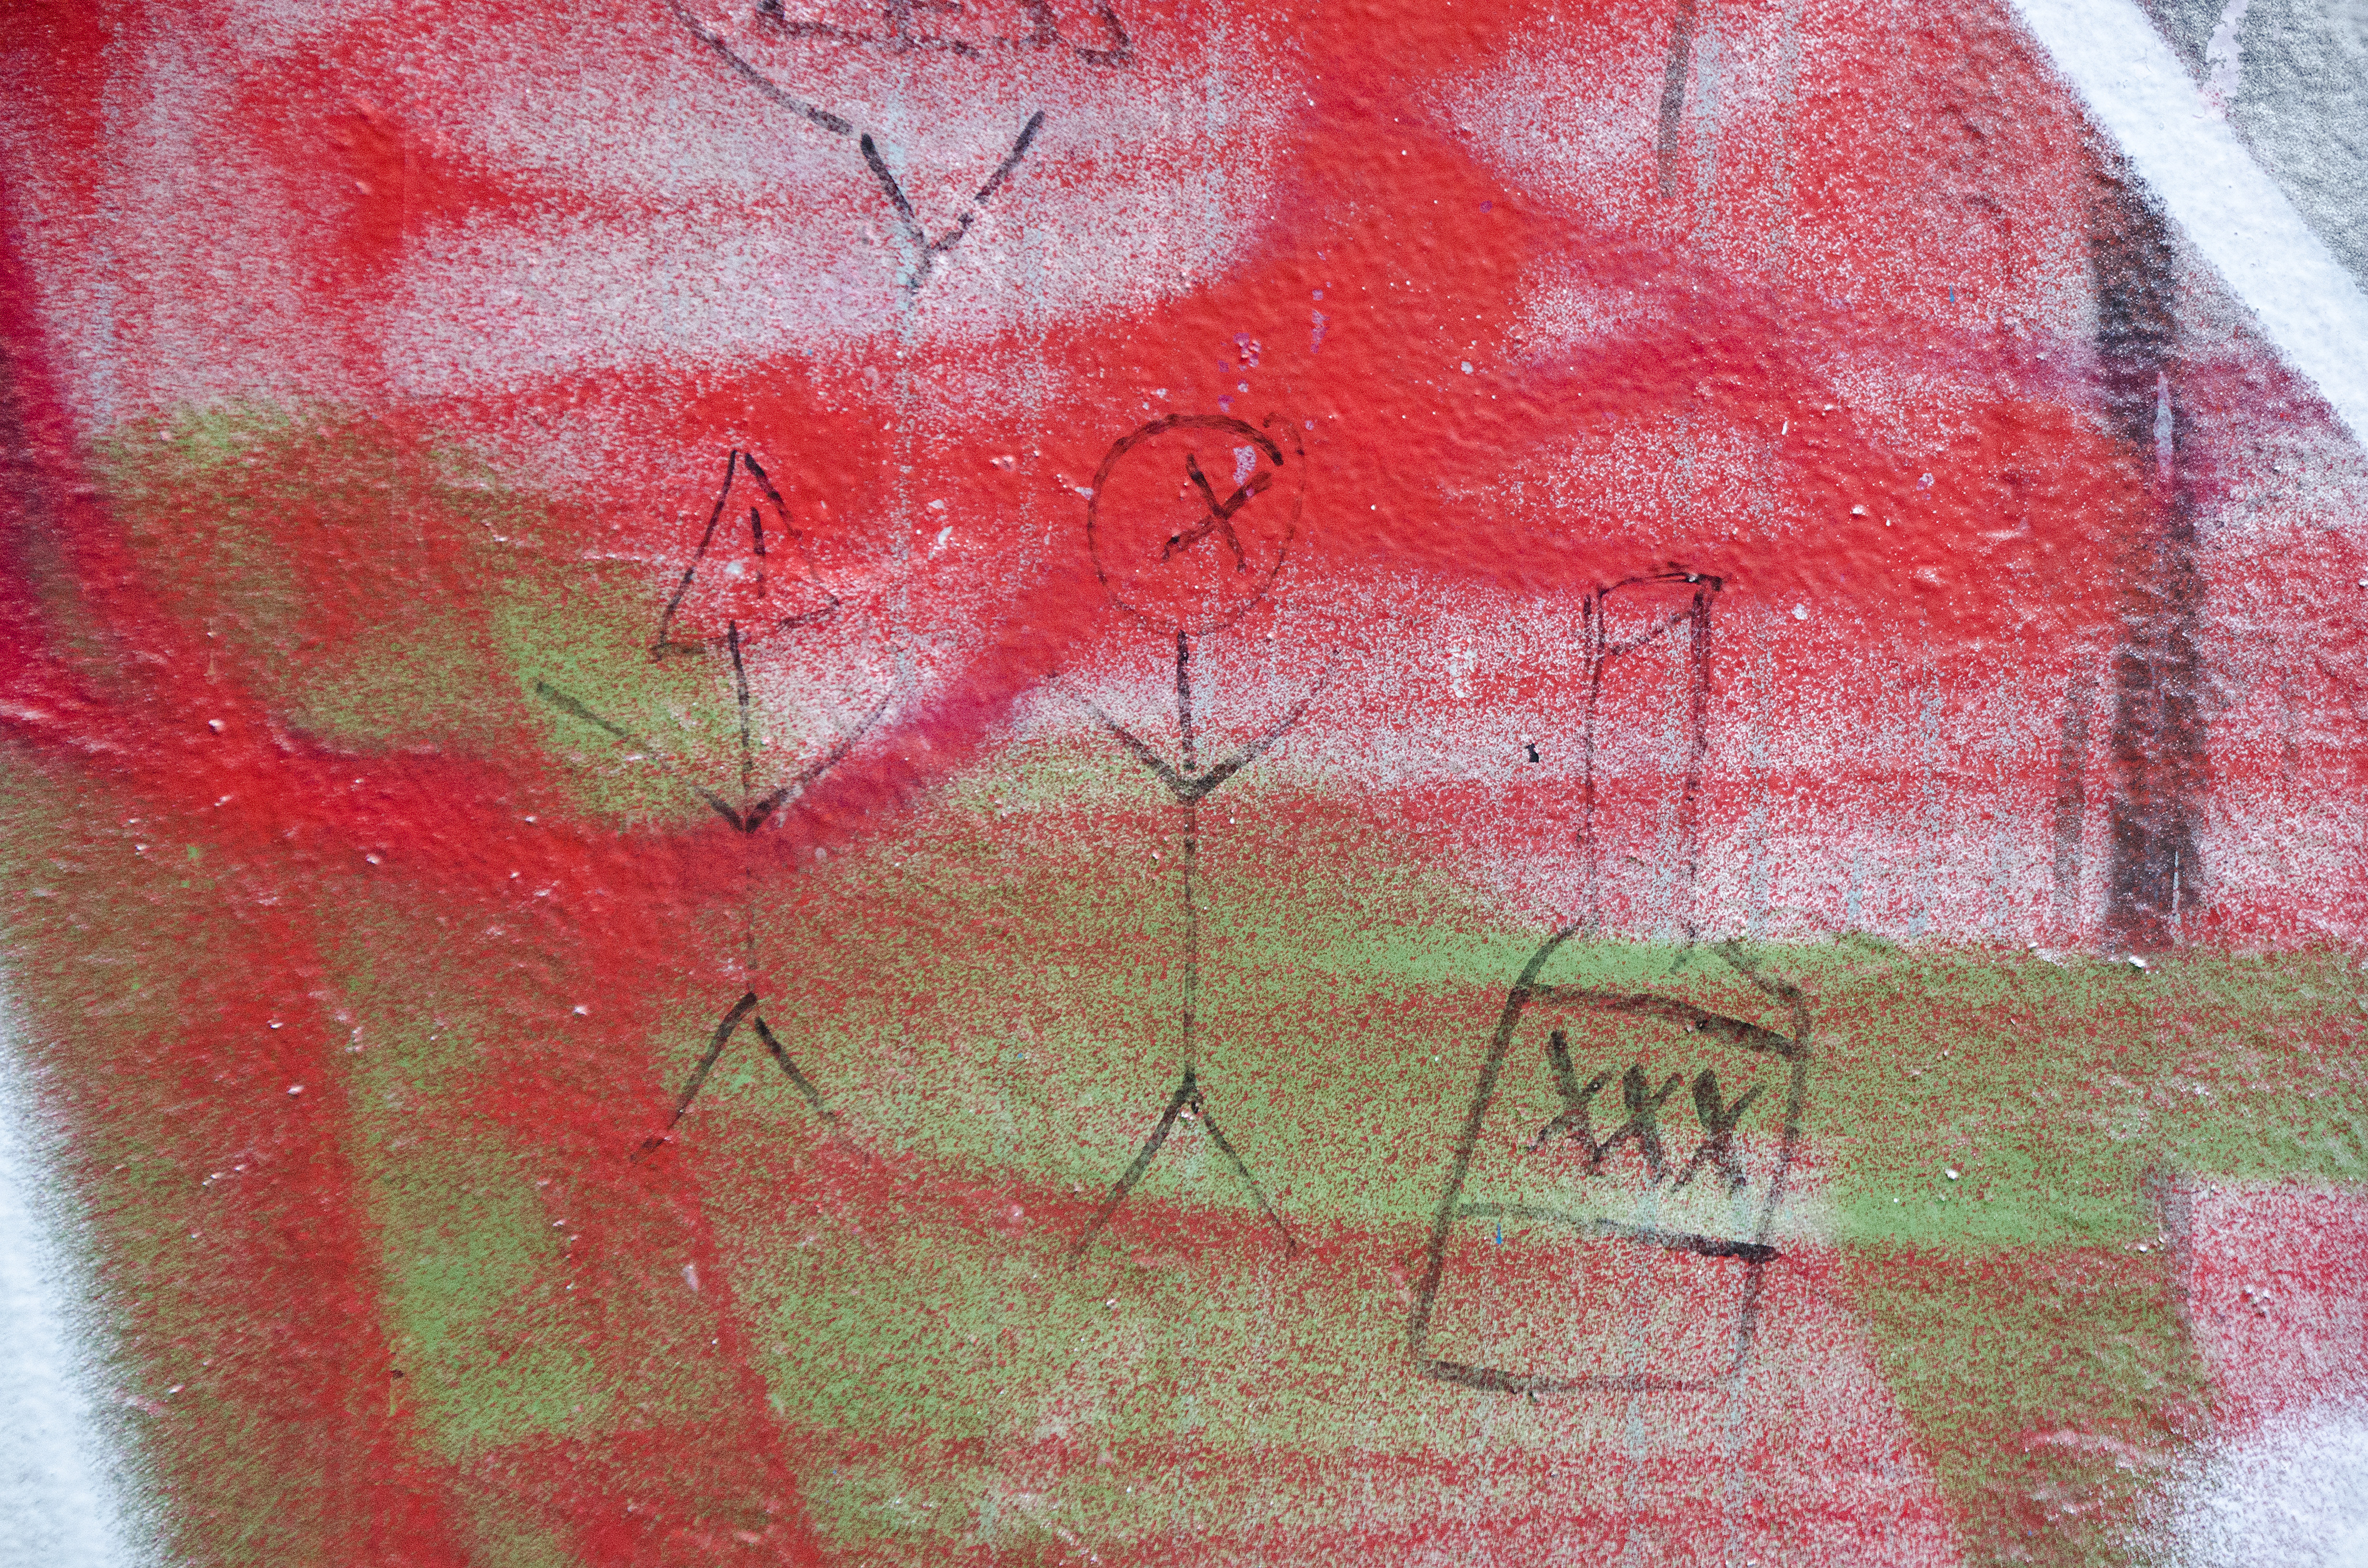
red, graffiti, painting, art, sketch, drawing, canada, quebec, sherbrooke, modern art, acrylic paint